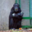
Label: chimpanzee